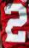
Number: 2